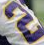
Number: 2